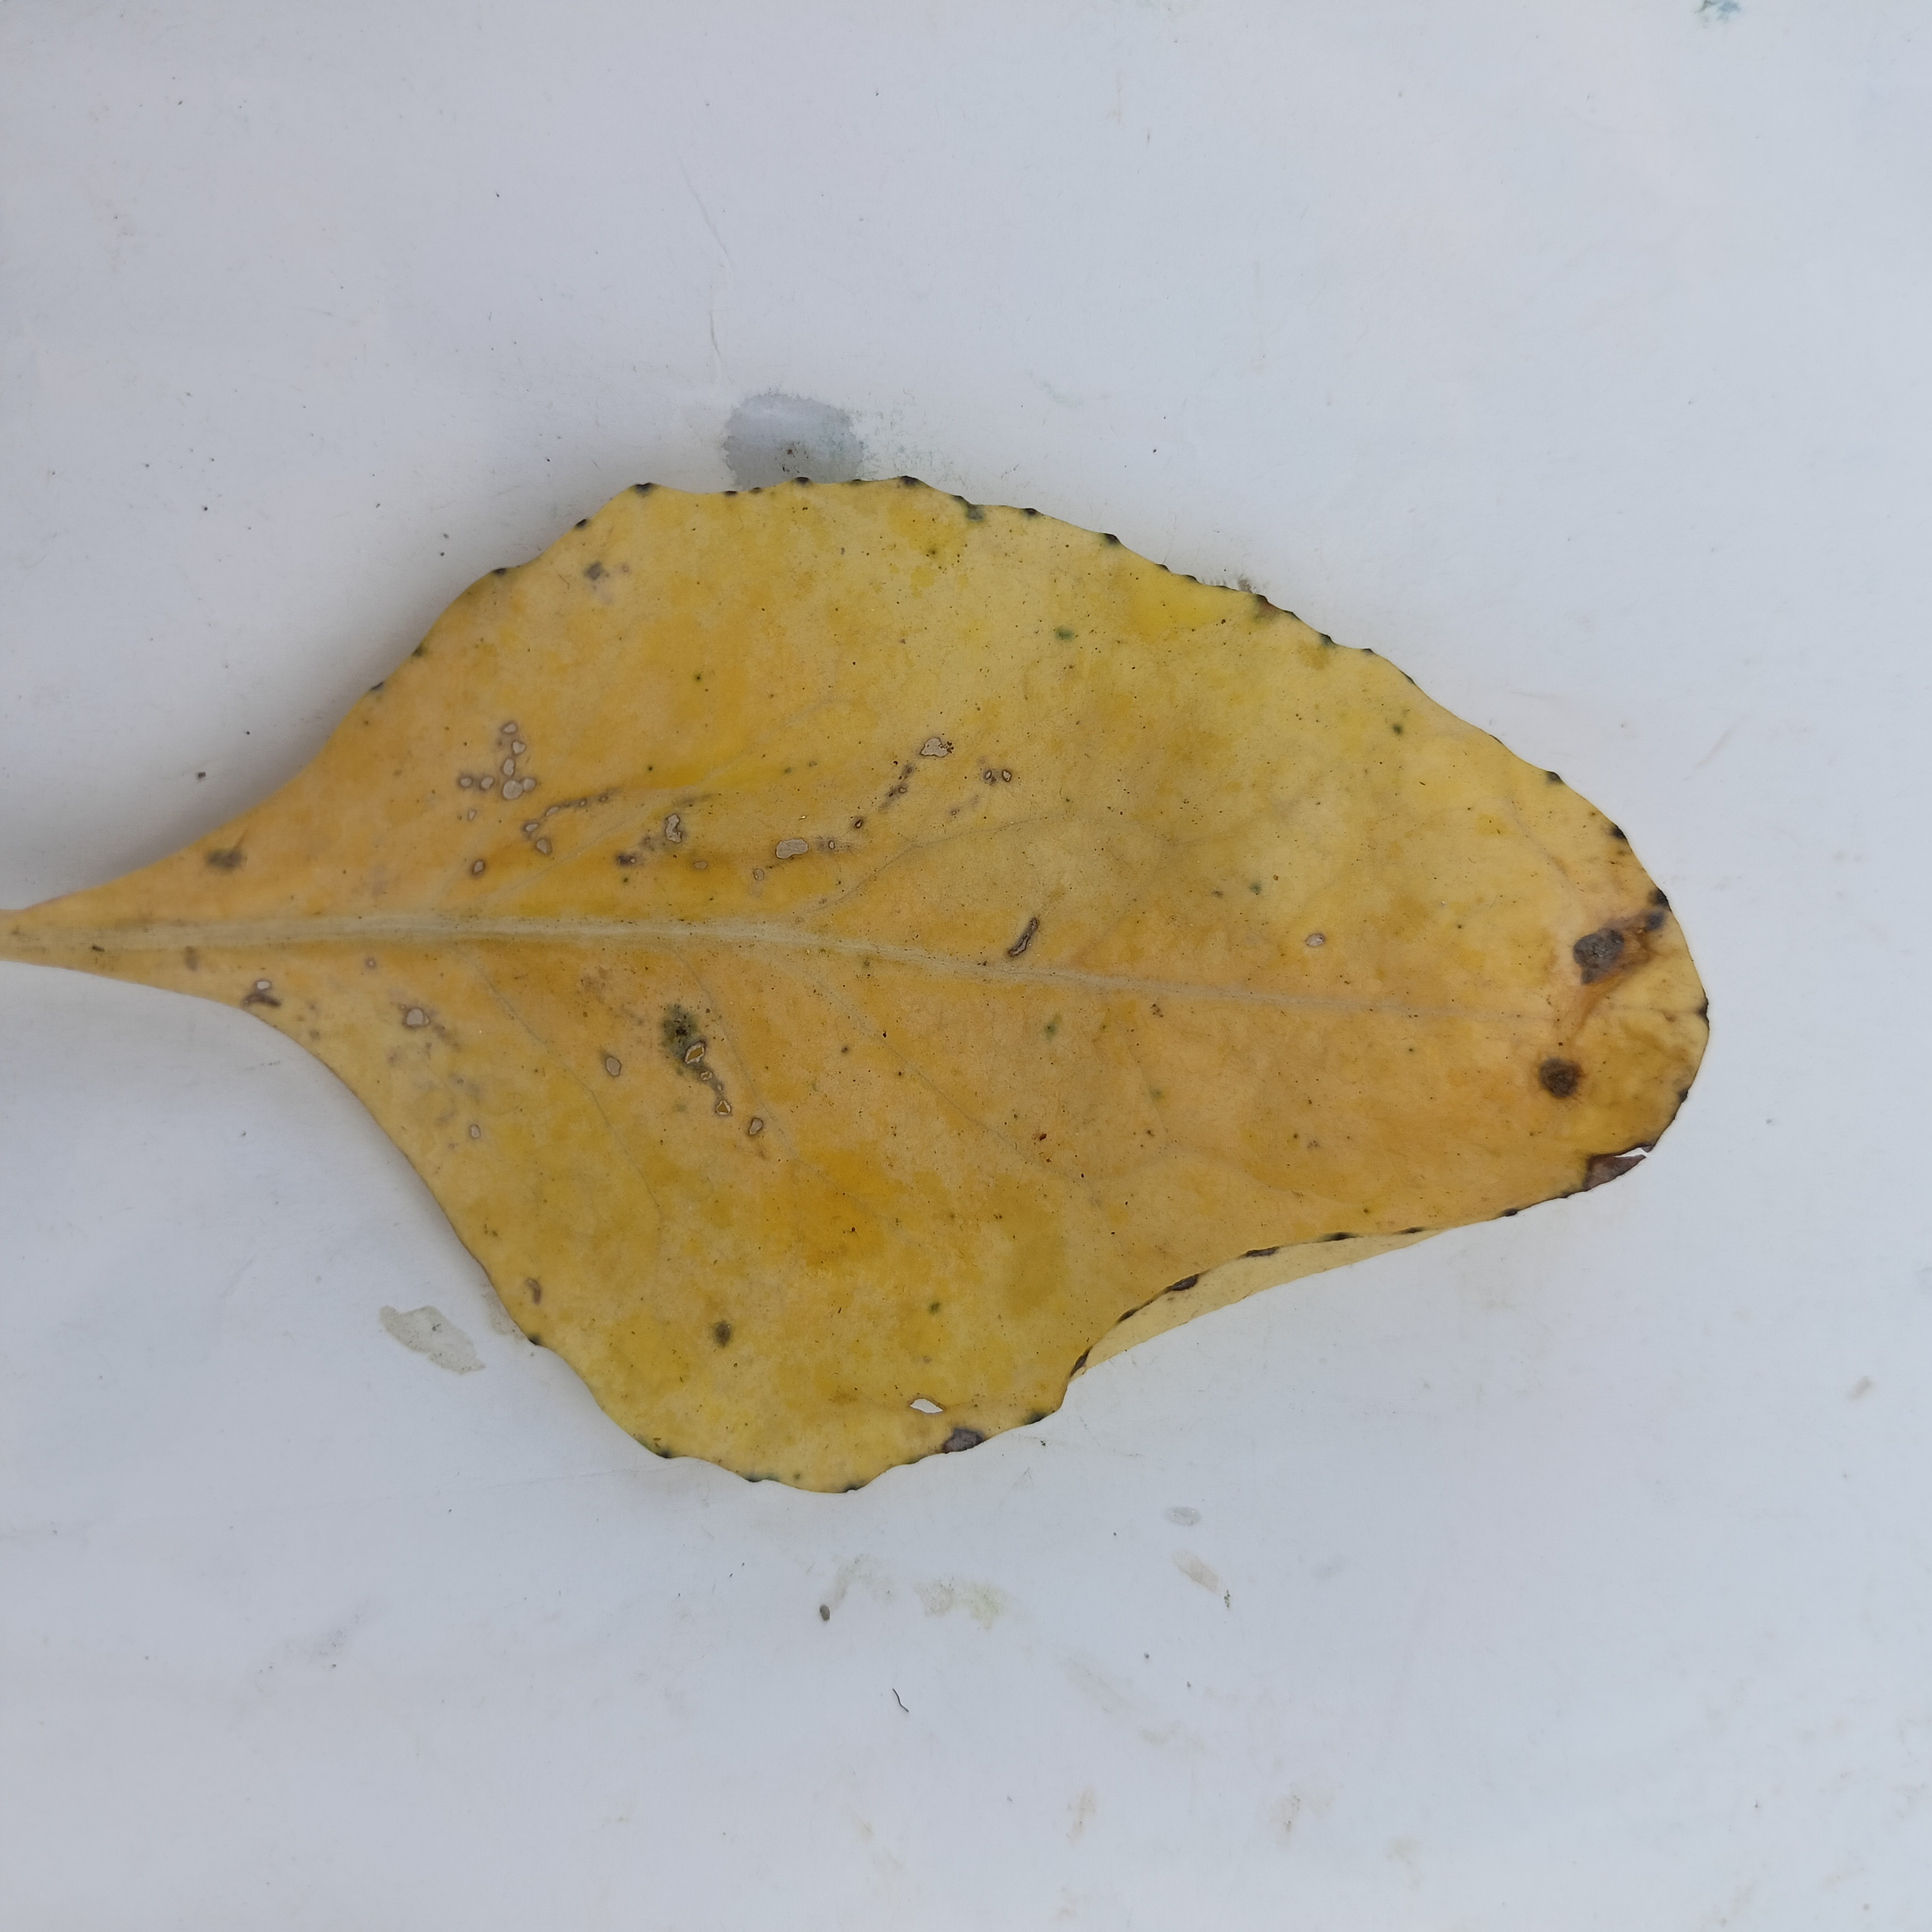
Label: Black Rot